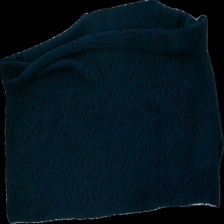
View: front
Type: Sweater
Category: Ladies
Brand: Not in the list
Brand text on label: vila
Colors: Blue
Material: 100% acryl
Cut: Cropped
Size: S
Season: All
Price range: <50
Recommended usage: Reuse